Vistdal Church

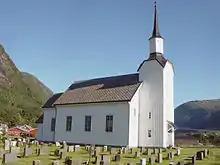
View of the church

Vistdal Church is a parish church of the Church of Norway in Molde Municipality in Møre og Romsdal county, Norway. It is located in the village of Myklebostad. It is the church for the Vistdal parish which is part of the Molde domprosti (arch-deanery) in the Diocese of Møre. The white, wooden church was built in a long church style in 1869 using plans by the architect Jacob Wilhelm Nordan. The church seats about 270 people.